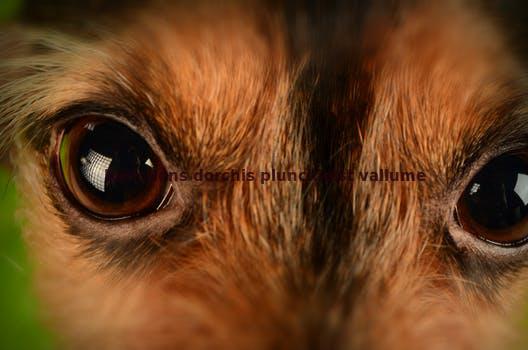
Label: Watermark